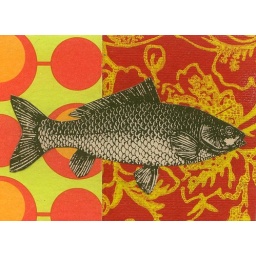
original aceo with fish found in a vintage nature studies book